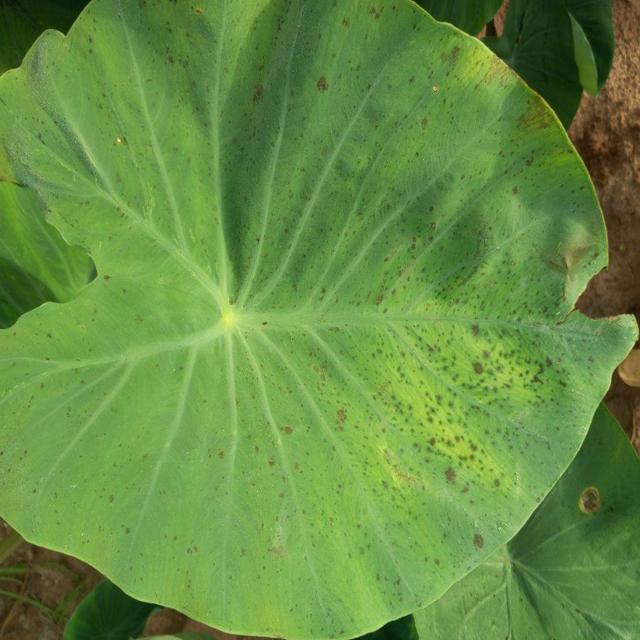
Label: Healthy